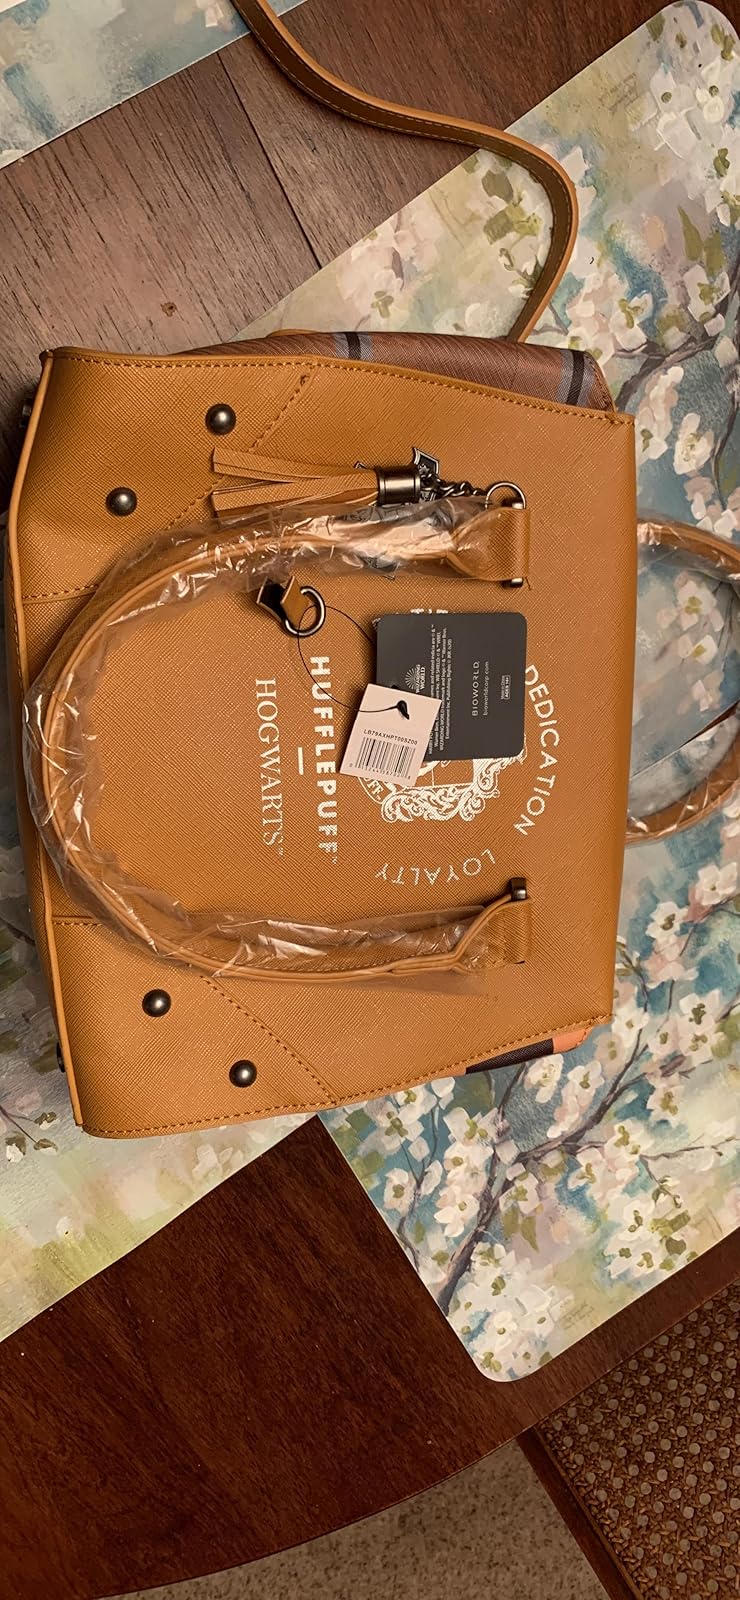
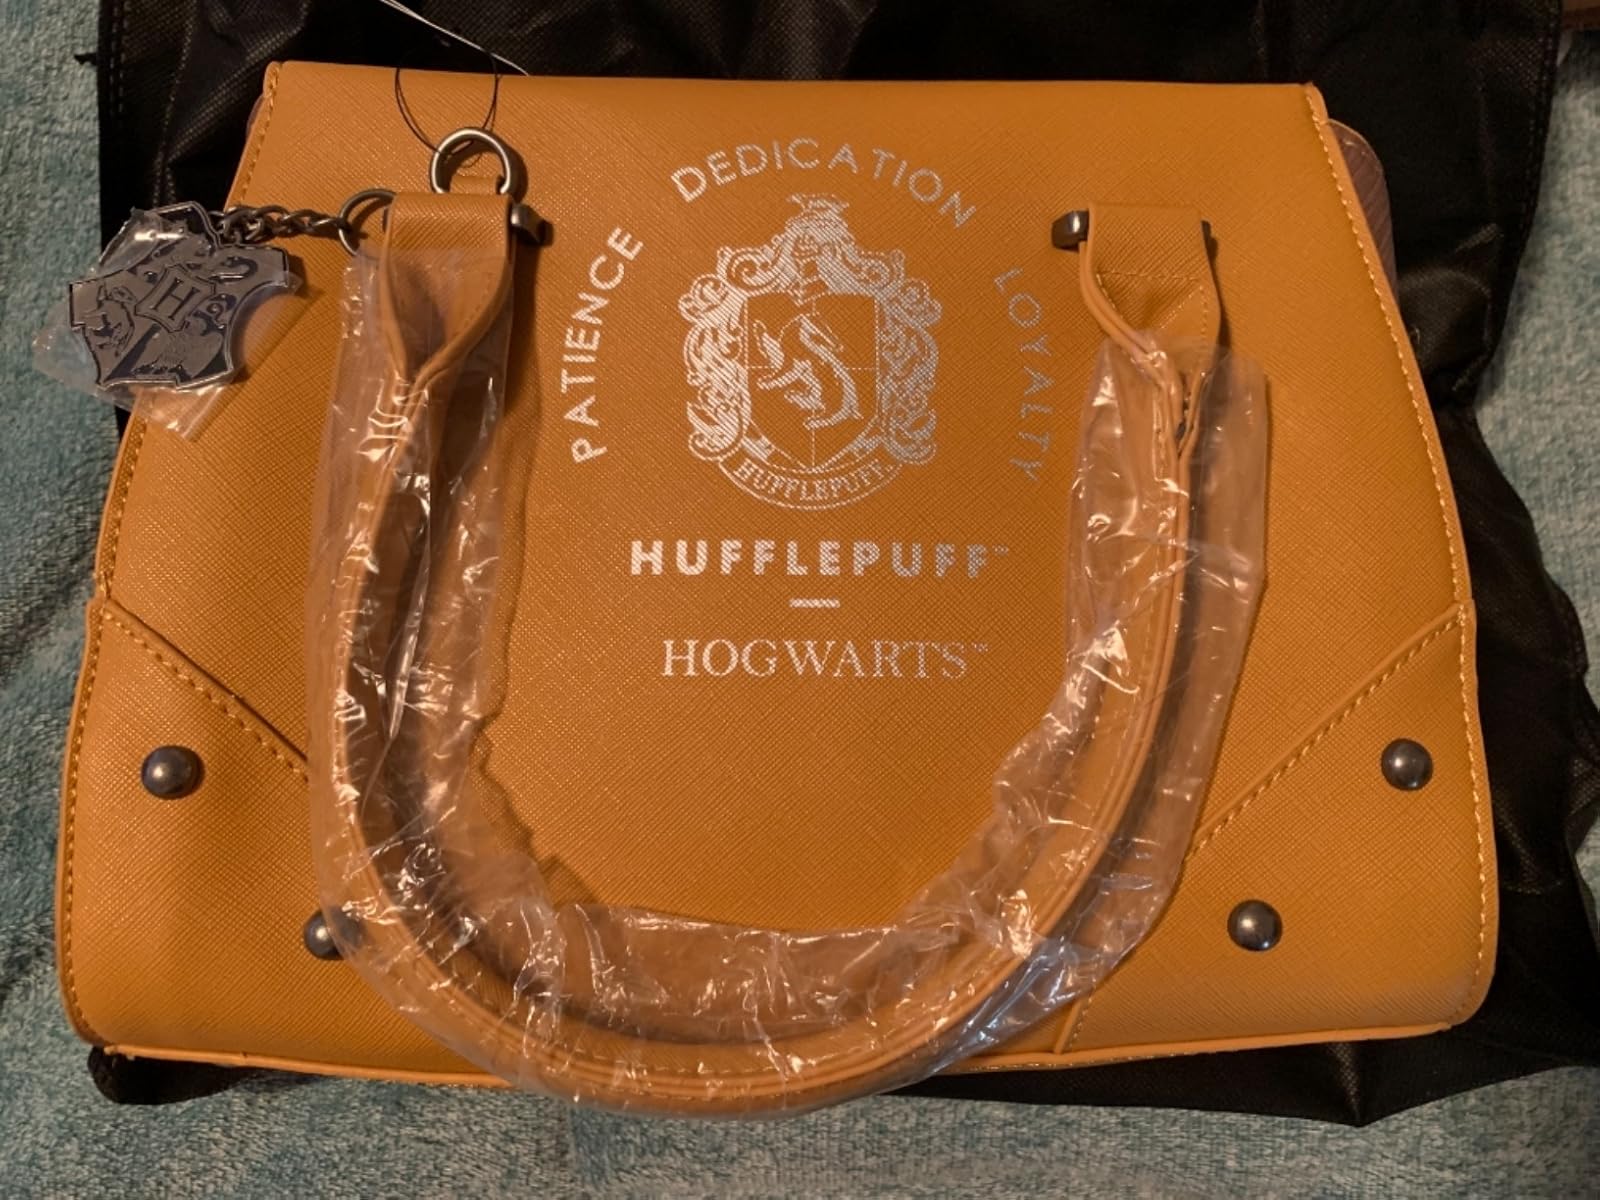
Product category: accessories_handbag
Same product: yes